Dawangzhuang station

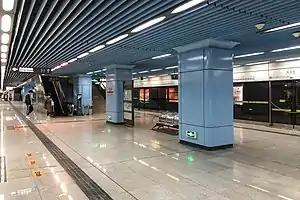

Dawangzhuang Station is a station of Line 9 of the Tianjin Metro. It was opened in late 2012.